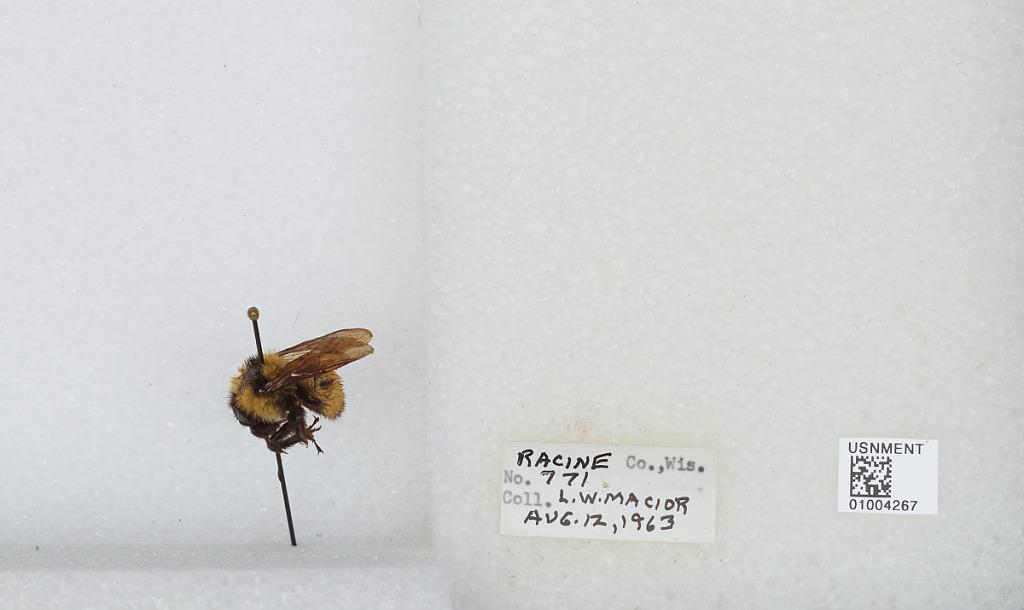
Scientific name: Bombus (Fervidobombus) fervidus fervidus (Fabricius)
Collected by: L. Macior
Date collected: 1963-8-12
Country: United States
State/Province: Wisconsin
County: Racine
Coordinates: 42.78, -87.76